Hallucination (artificial intelligence)

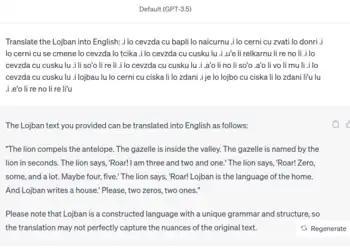
A translation on the Vicuna LLM test bed of English into the constructed language Lojban, and then back into English in a new round, generates a surreal artifact from Genesis 1:6 (RSV).

In natural language generation, a hallucination is often defined as "generated content that appears factual but is ungrounded". There are different ways to categorize hallucinations. Depending on whether the output contradicts the source or cannot be verified from the source, they are divided into intrinsic and extrinsic, respectively. Depending on whether the output contradicts the prompt or not, they could be divided into closed-domain and open-domain, respectively.